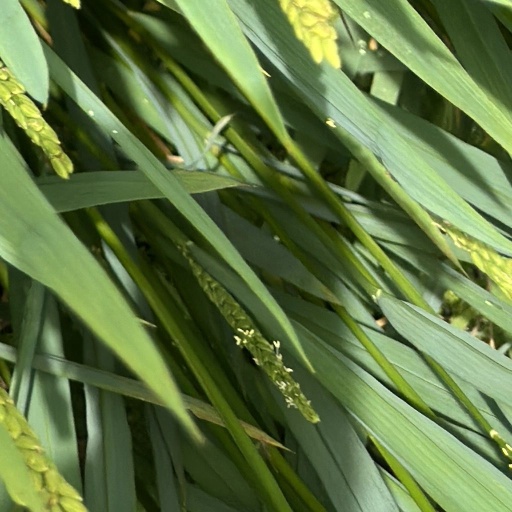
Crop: rice